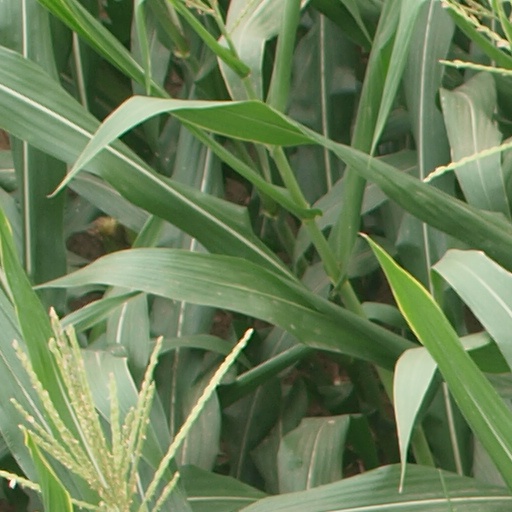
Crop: maize; corn